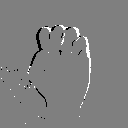
ASL letter: s